Binary star

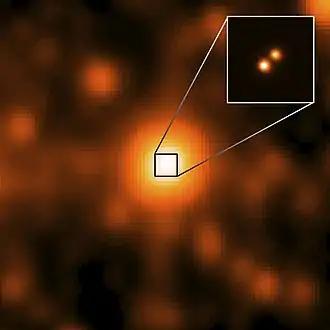
Luhman 16, the third closest star system, contains two brown dwarfs.

The large distance between the components, as well as their difference in color, make Albireo one of the easiest observable visual binaries. The brightest member, which is the third-brightest star in the constellation Cygnus, is actually a close binary itself. Also in the Cygnus constellation is Cygnus X-1, an X-ray source considered to be a black hole. It is a high-mass X-ray binary, with the optical counterpart being a variable star. Sirius is another binary and the brightest star in the night time sky, with a visual apparent magnitude of −1.46. It is located in the constellation Canis Major. In 1844 Friedrich Bessel deduced that Sirius was a binary. In 1862 Alvan Graham Clark discovered the companion (Sirius B; the visible star is Sirius A). In 1915 astronomers at the Mount Wilson Observatory determined that Sirius B was a white dwarf, the first to be discovered. In 2005, using the Hubble Space Telescope, astronomers determined Sirius B to be in diameter, with a mass that is 98% of the Sun.